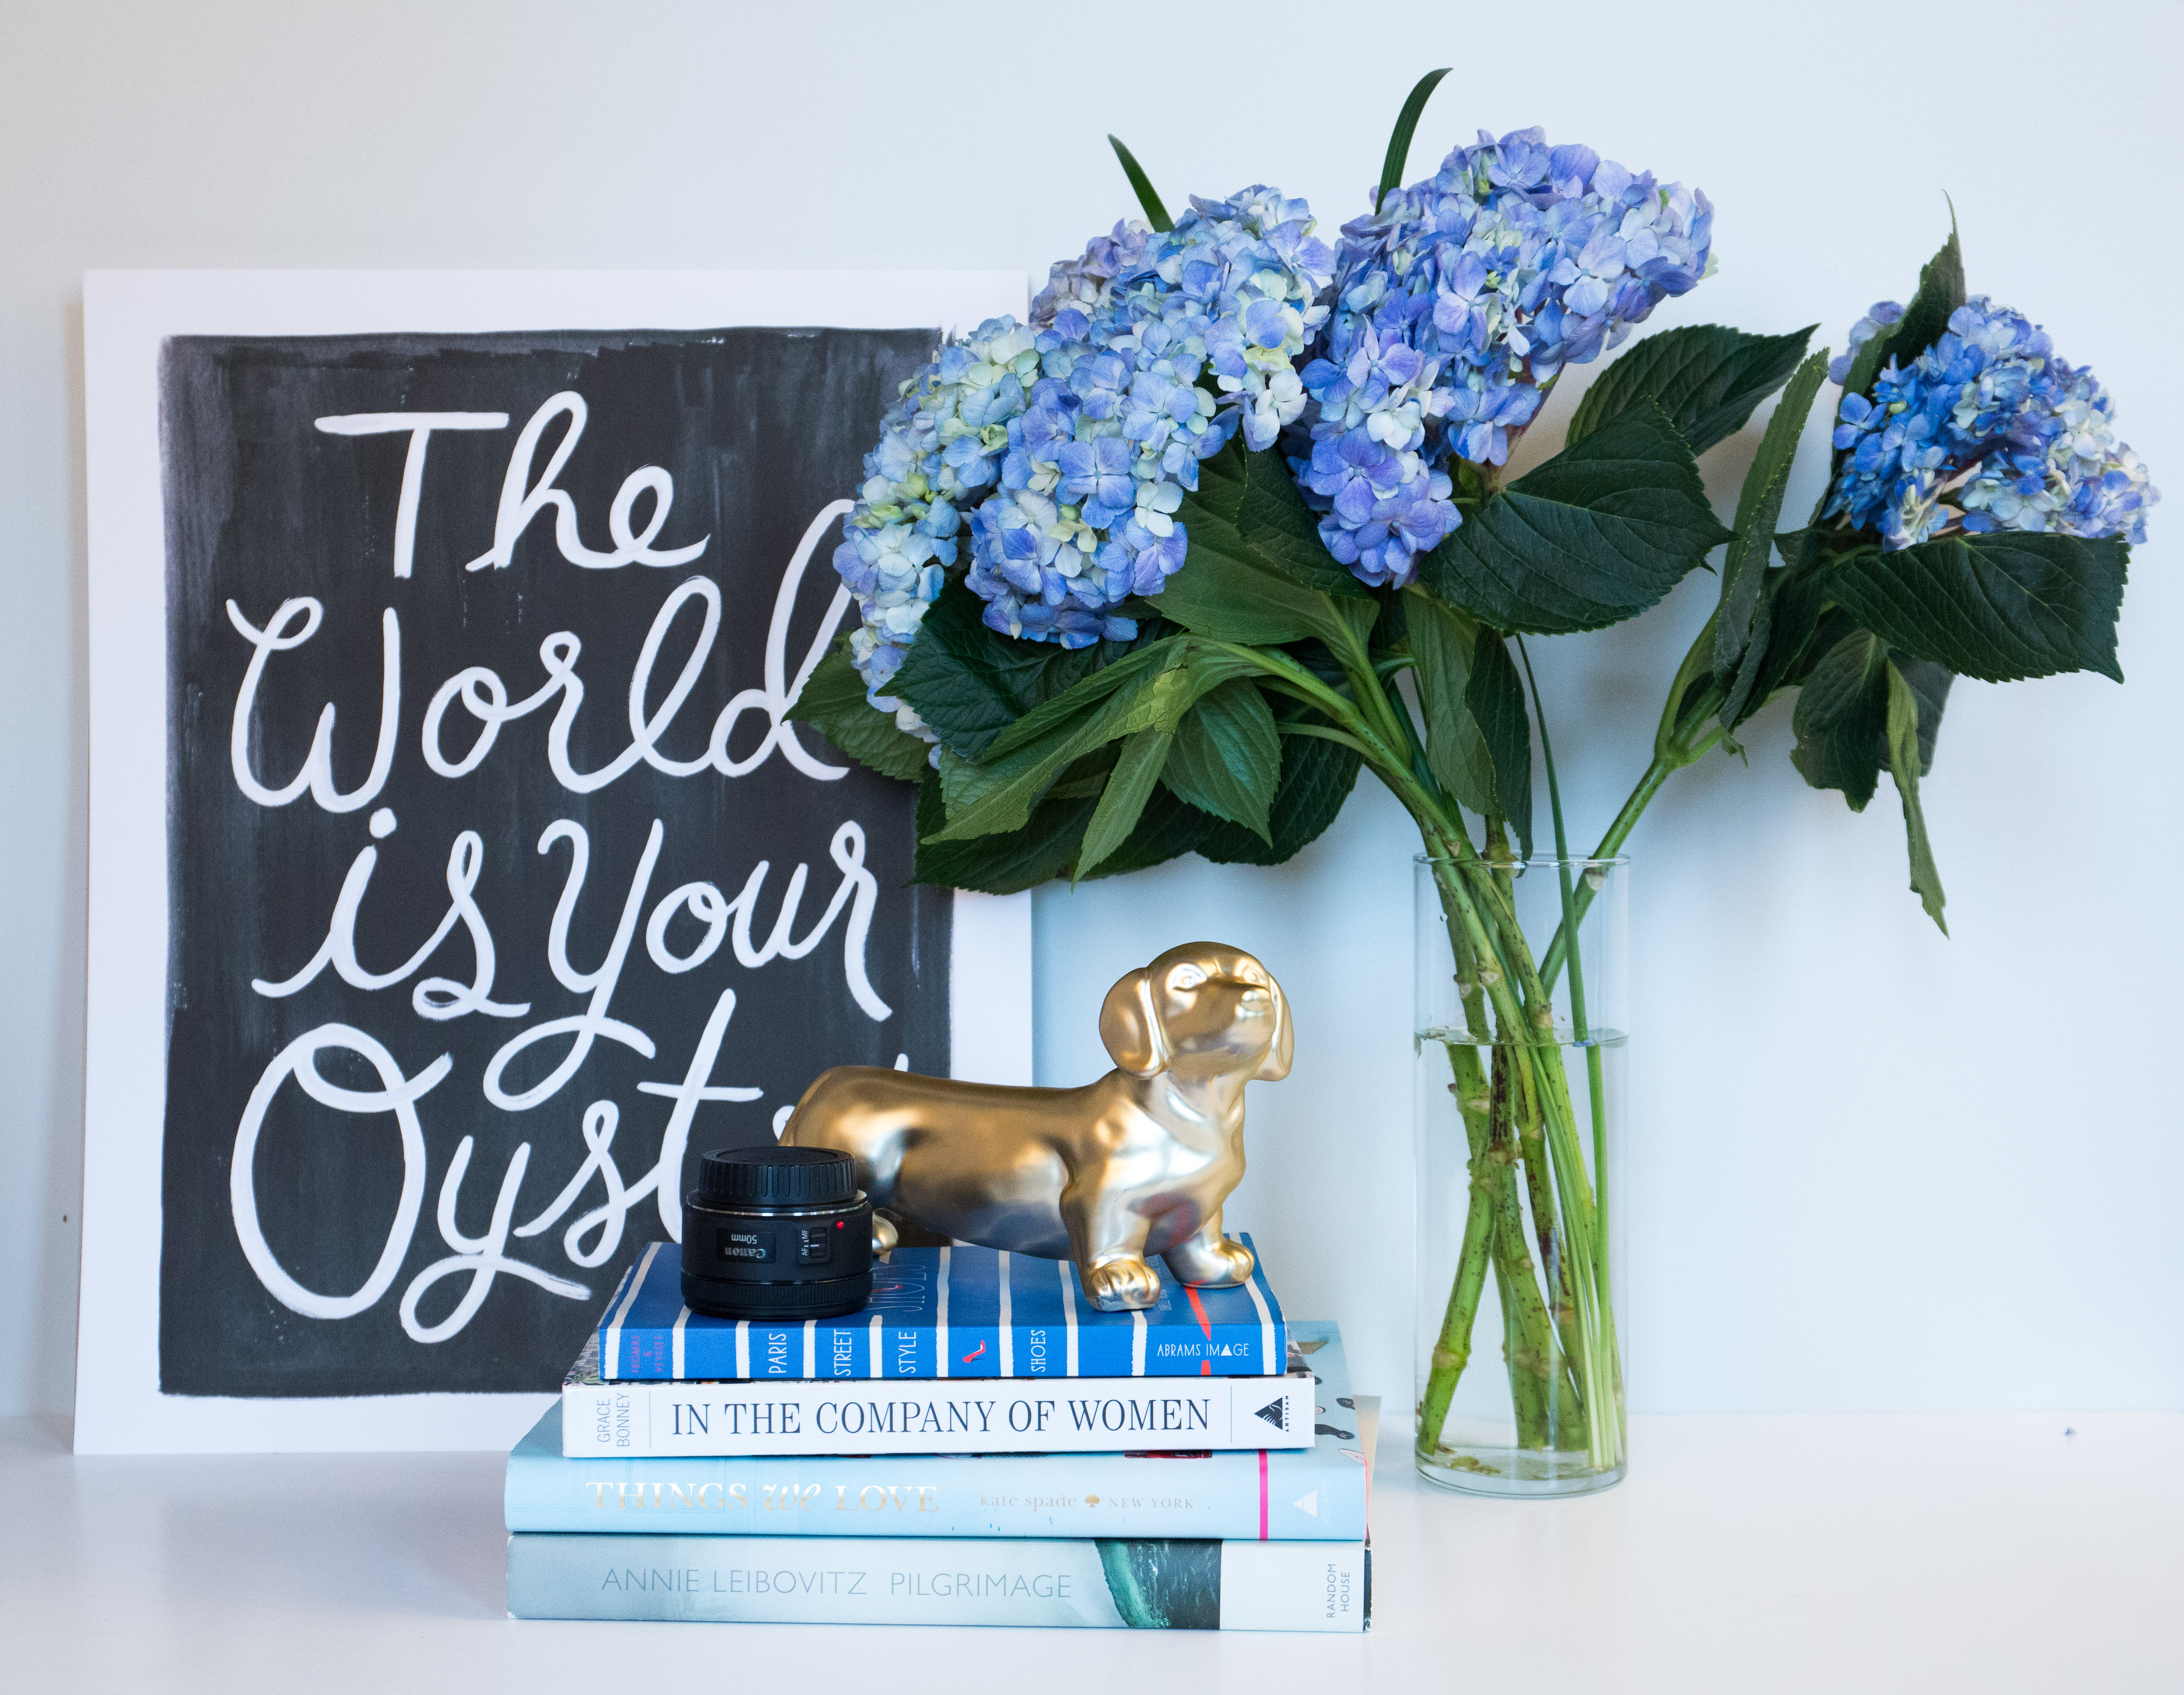
flower, plant, canidae, hydrangea, cut flowers, cornales, hydrangeaceae, delphinium, wildflower, flowering plant